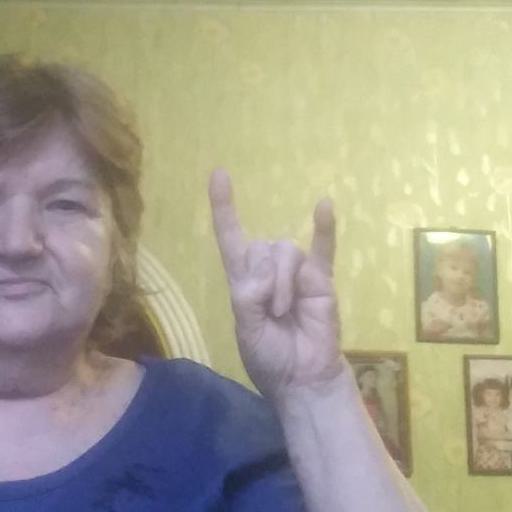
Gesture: rock